Sônia Guajajara

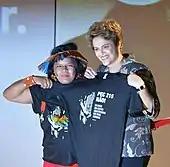
Guajajara with President Dilma Rousseff in 2015.

Guajajara is the leader of the "Articulação dos Povos Indígenas do Brasil" (Articulation of the Indigenous Peoples of Brazil, or "APIB"), an organization that represents around 300 indigenous ethnic groups in Brazil.